2017 Toronto FC season

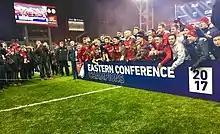
Toronto FC players celebrating victory in the Eastern Conference Finals

The 2017 Toronto FC season was the 11th season in the history of Toronto FC.